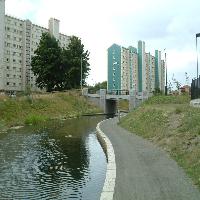
Weather: cloudy or overcast